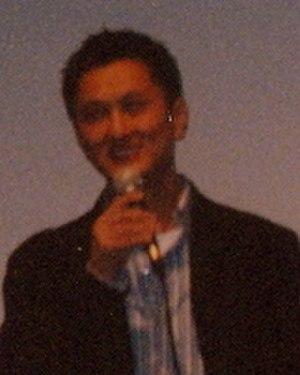
Wilson Yip ou Yip Wai-shun est un réalisateur et scénariste hongkongais.